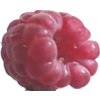
Label: raspberry